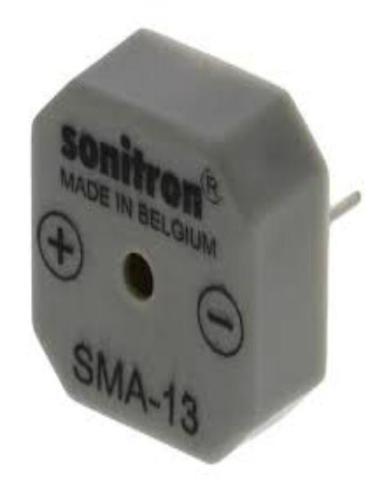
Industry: Electronic